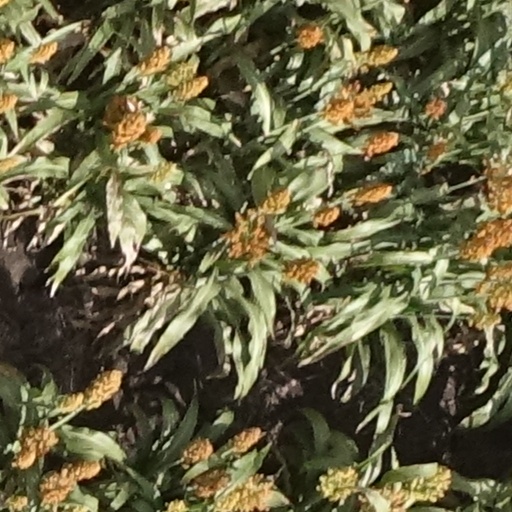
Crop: sorghum